Roscoe Arbuckle

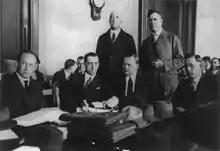
Arbuckle and his defense lawyers at the first trial, November 1921

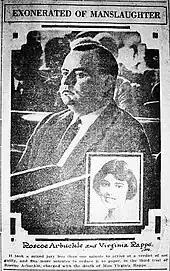
News story of the not-guilty verdict, 1922

Despite his physical size, Arbuckle was remarkably agile and acrobatic. Mack Sennett, when recounting his first meeting with Arbuckle, noted that he "skipped up the stairs as lightly as Fred Astaire" and that he "without warning went into a feather light step, clapped his hands and did a backward somersault as graceful as a girl tumbler". His comedies are noted as rollicking and fast-paced, have many chase scenes, and feature sight gags. Arbuckle was fond of the "pie in the face", a comedy cliché that has come to symbolize silent-film-era comedy itself. The earliest known pie thrown in film was in the June 1913 Keystone one-reeler "A Noise from the Deep", starring Arbuckle and frequent screen partner Mabel Normand.